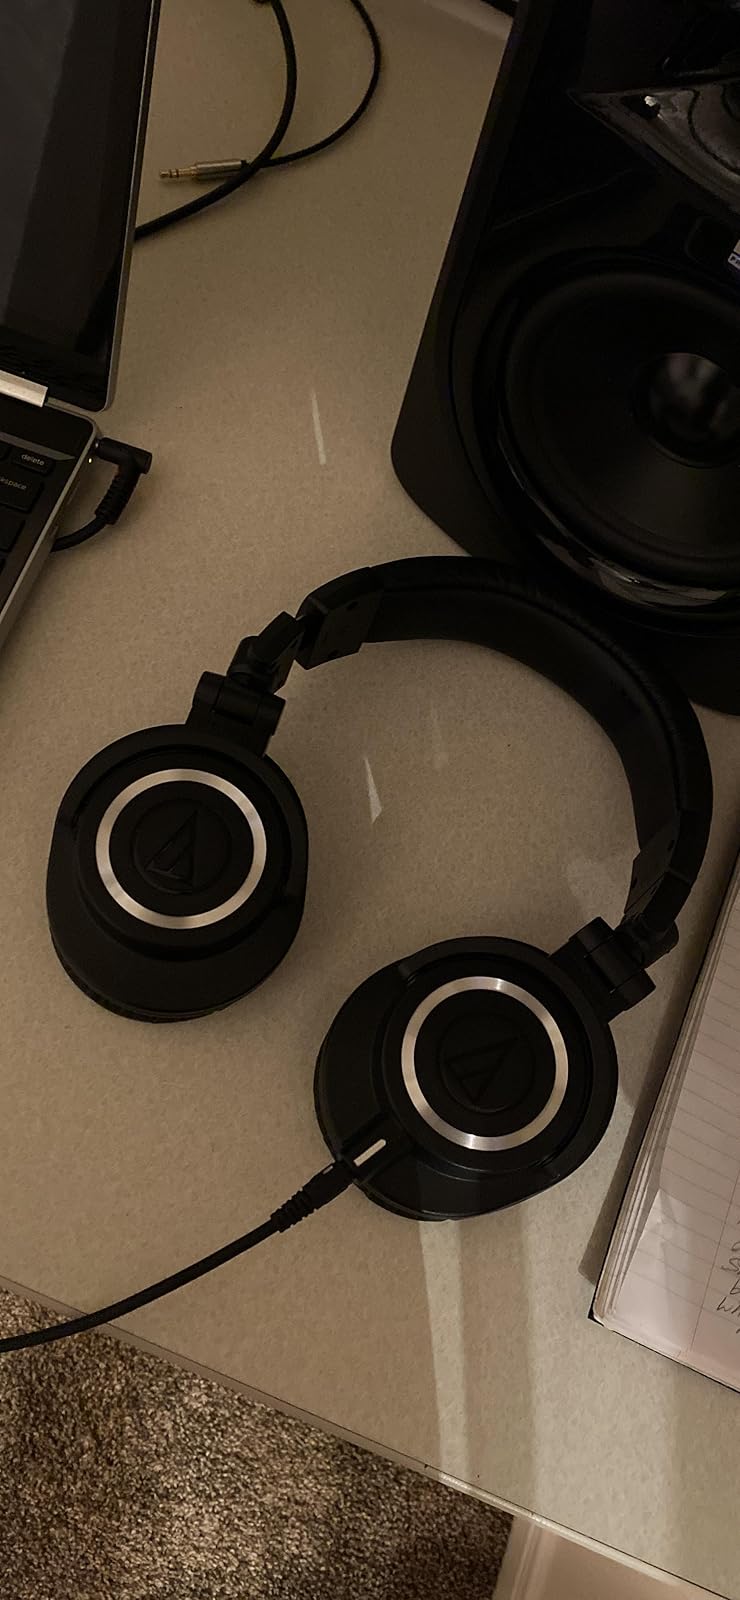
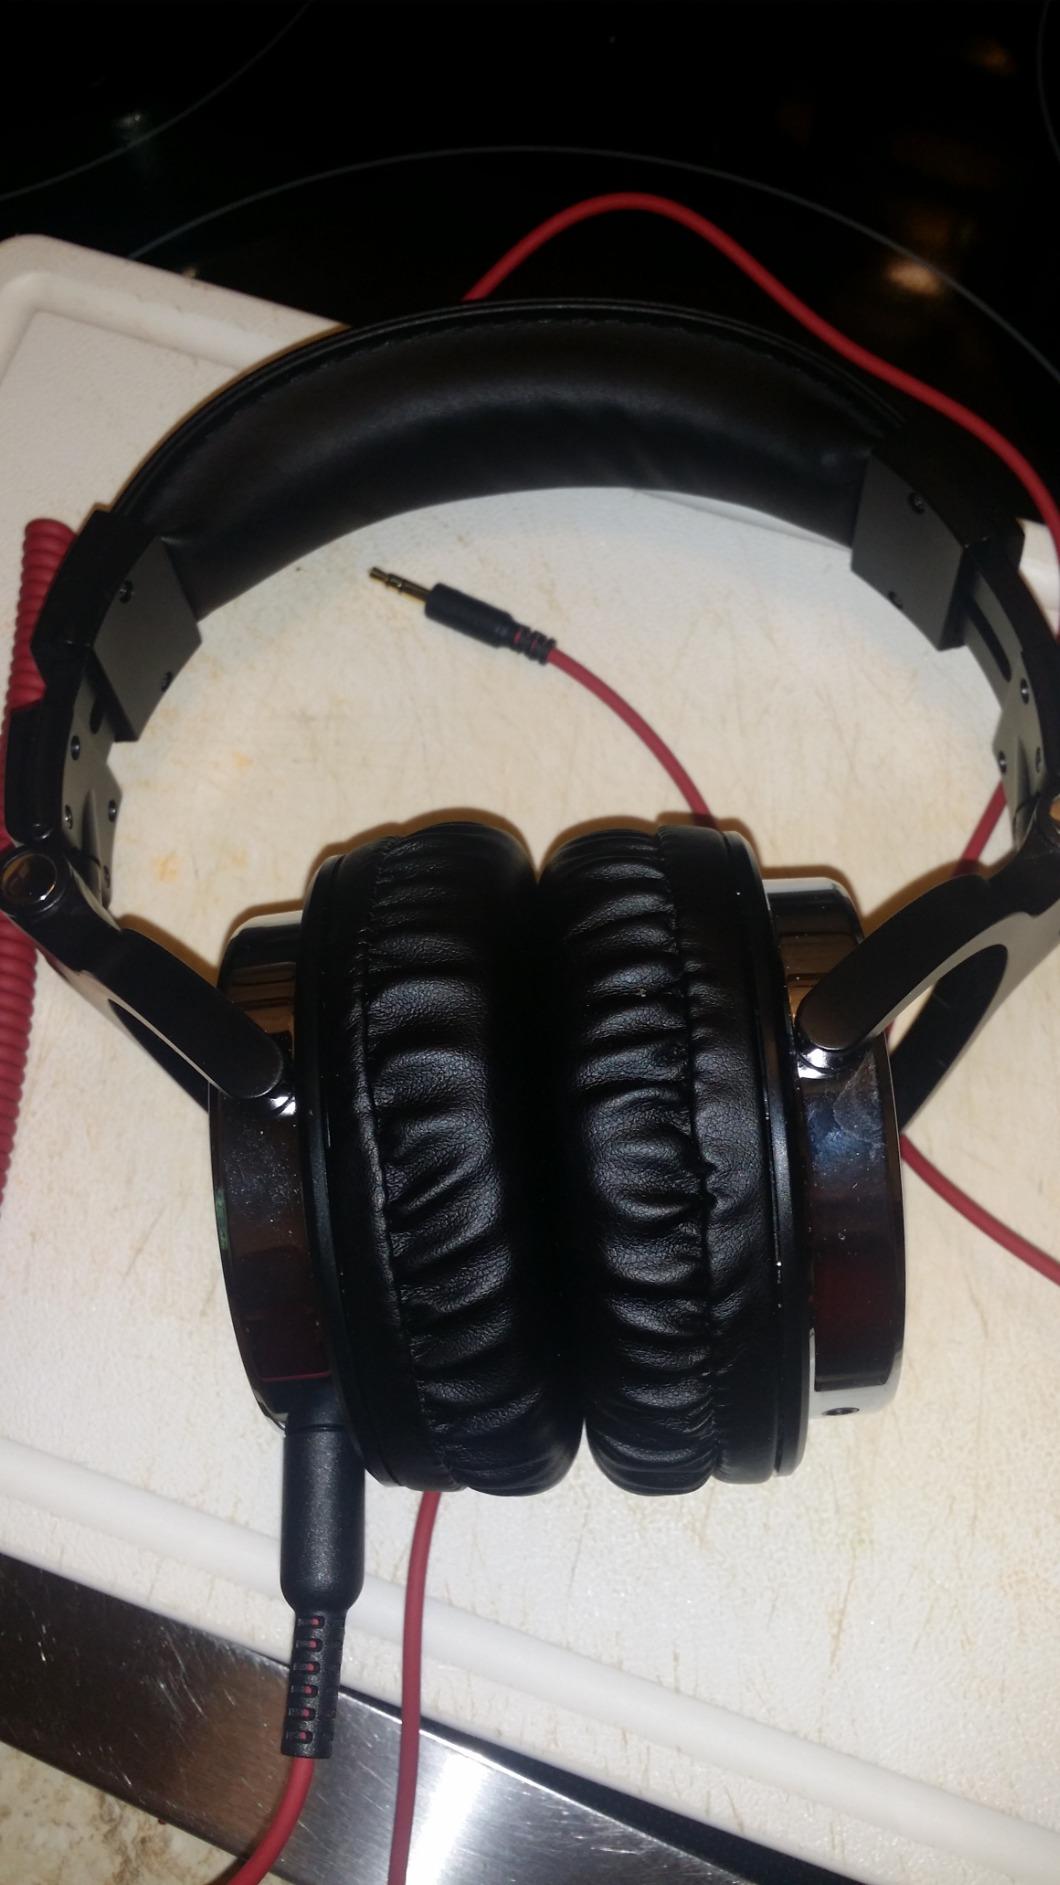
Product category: headphones
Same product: no